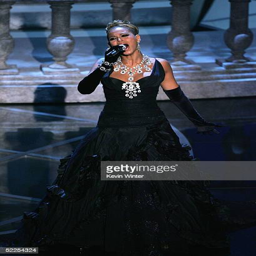
pop artist performs on stage during awards